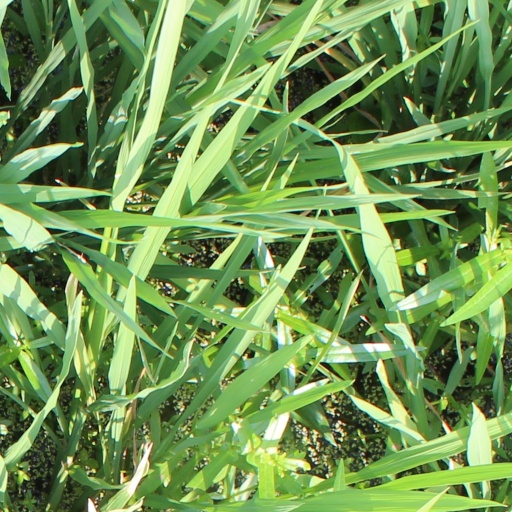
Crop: rice